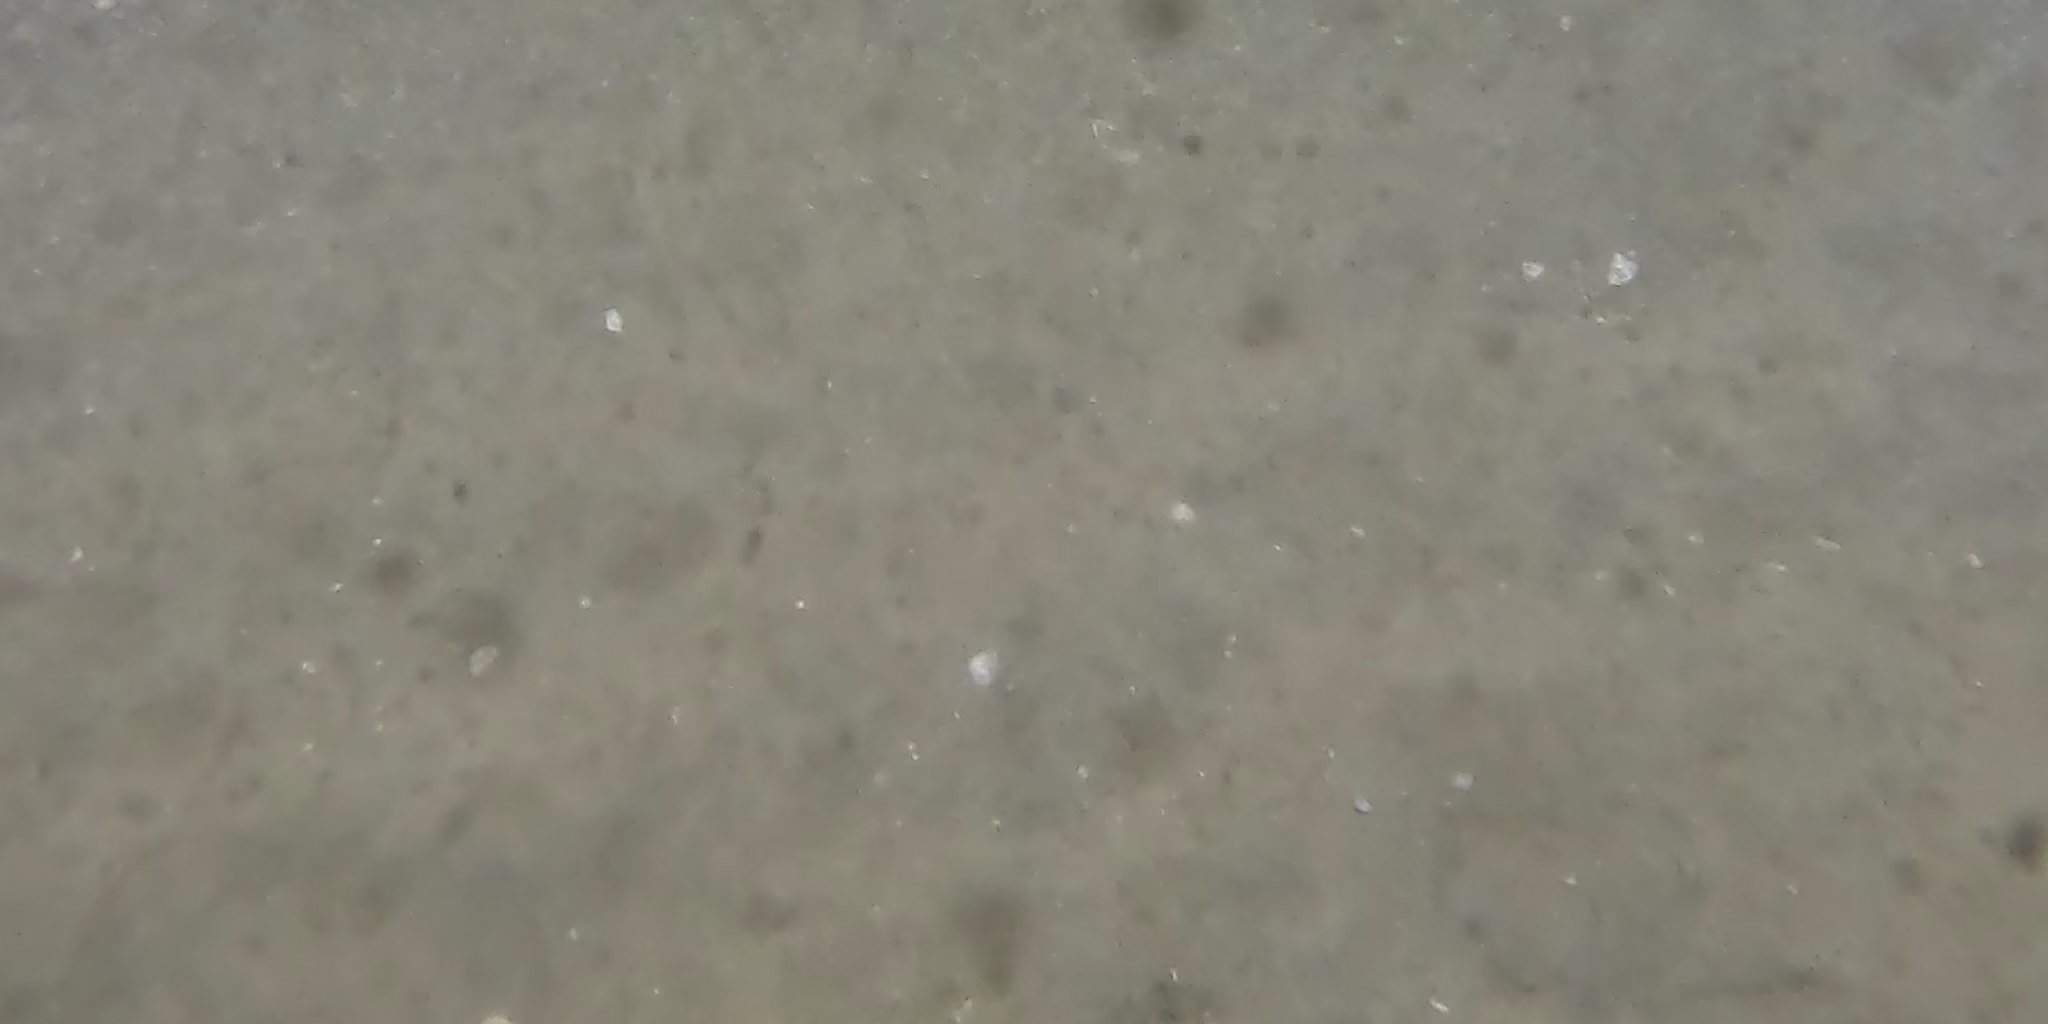
Seabed habitat: sand